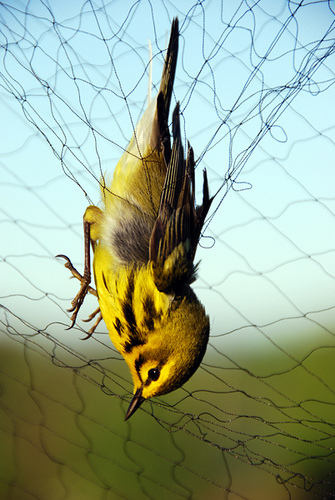
this bright yellow bird has grey on it's flank and wing as well as black markings along it's breast.
this bright yellow bird has a small head and beak with black feathers in spots around its nape.
a bird that is all yellow in color, but has black stripes and patterns caking its body that lead into white tail feathers.
this bird is yellow with black on its wings and has a very short beak.
this is a small yellow bird with brown streaks on its breast, brown wings and a small and pointy beak.
a colorful bird with a yellow breast and belly , and black and yellow secondaries.
the bird has a long yellow belly and a spotted breast.
the secondaries on the wings are mostly black, but the feathers on the breast are yellow on this small bird.
this bird has wings that are black and has a yellow belly
this yellow bird has a black and yellow cheek patch.
Species: Prairie Warbler